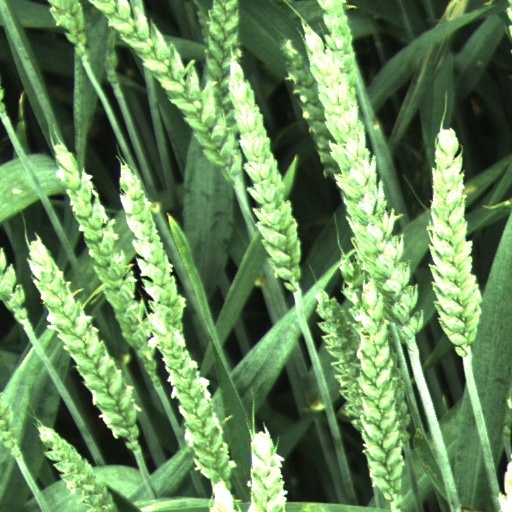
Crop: wheat